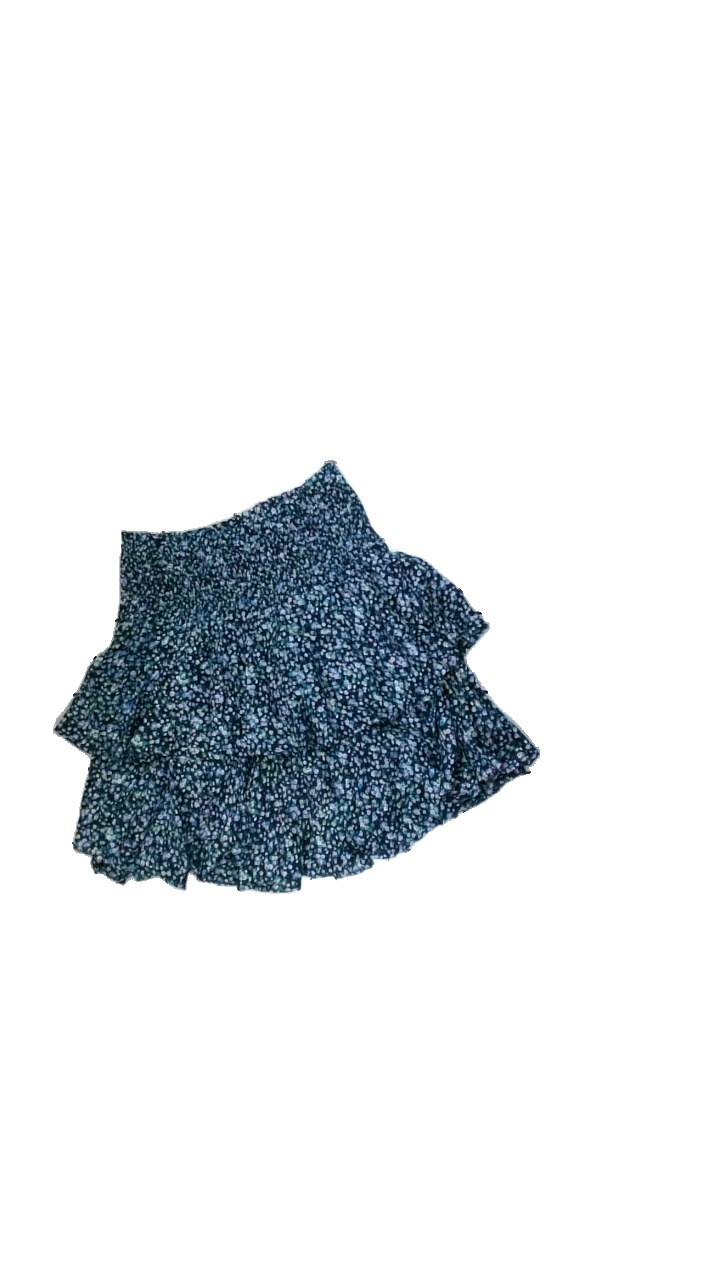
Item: Skirt (Ladies)
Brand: Samsa
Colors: Multicolor, Black, Green, Pink
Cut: Regular
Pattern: Floral print
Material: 100% viscose
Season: Summer
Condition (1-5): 4
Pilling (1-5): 5
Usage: Reuse
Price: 50-100